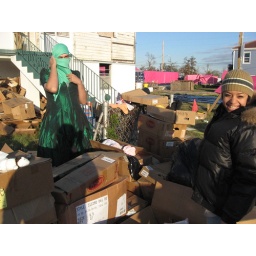
common ground - man in dress - funny